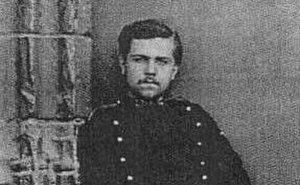
Louis Harel de la Noë, ingénieur français, portant l'uniforme de l'École polytechnique entre 1870 et 1872.
Louis Harel de la Noë, né le 29 janvier 1852 à Saint-Brieuc dans les Côtes-du-Nord et mort le 28 octobre 1931 à Landerneau dans le Finistère, est un ingénieur français, inspecteur général des ponts et chaussées.